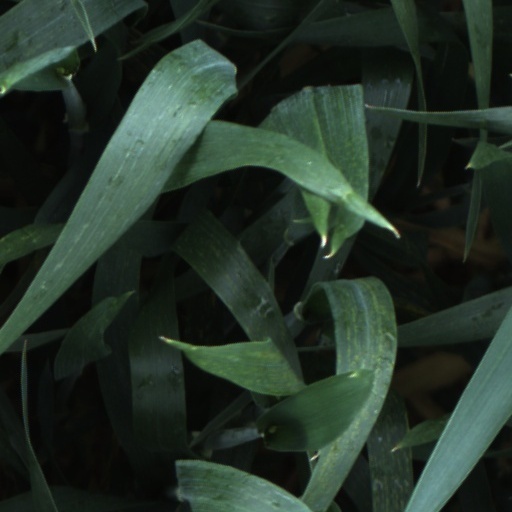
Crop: wheat